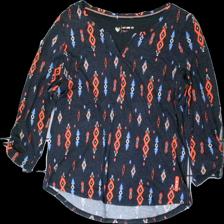
View: front
Type: Top
Category: Ladies
Brand: Cecil
Colors: Blue, Grey, Orange, Multicolor
Material: 77% cotton 23% viscose
Pattern: Other
Cut: Regular
Season: All
Damage location: bottom center
Damage 2 location: middle left
Damage 3 location: bottom right
Price range: 50-100
Recommended usage: Reuse
Description: grå långärmad tröja med olika symboler över hela